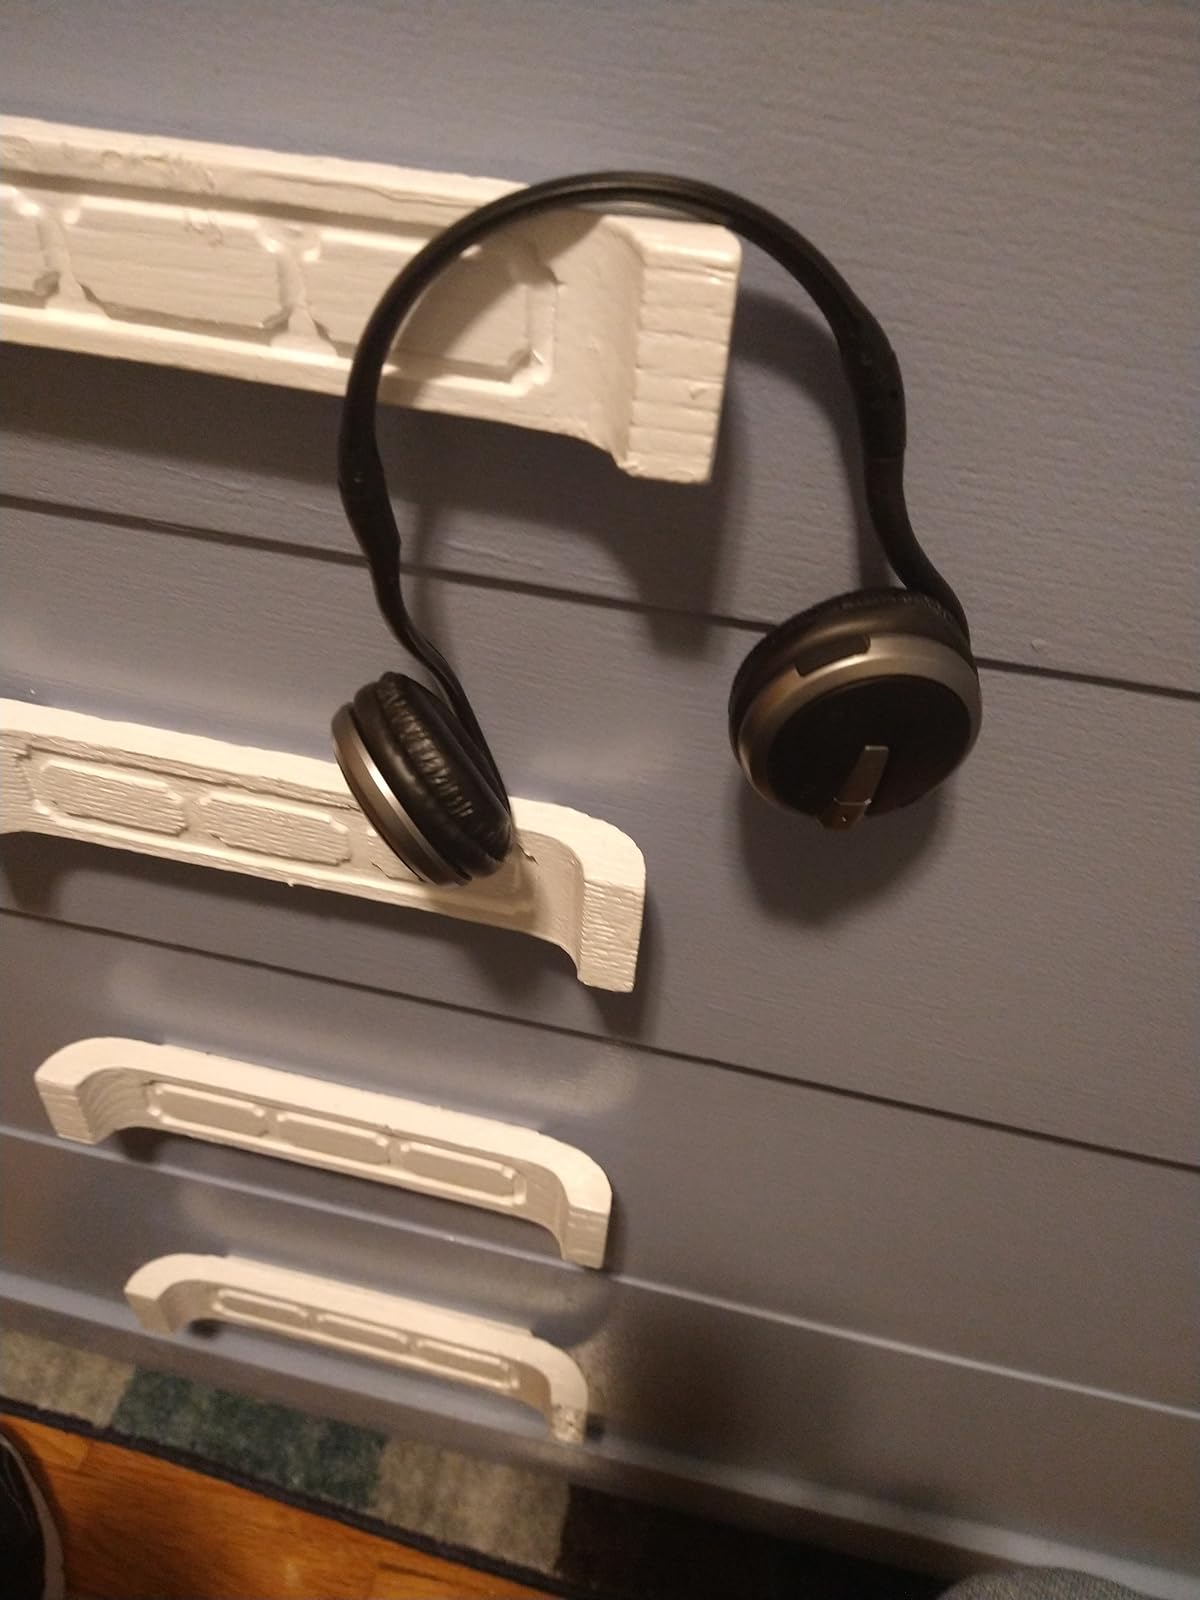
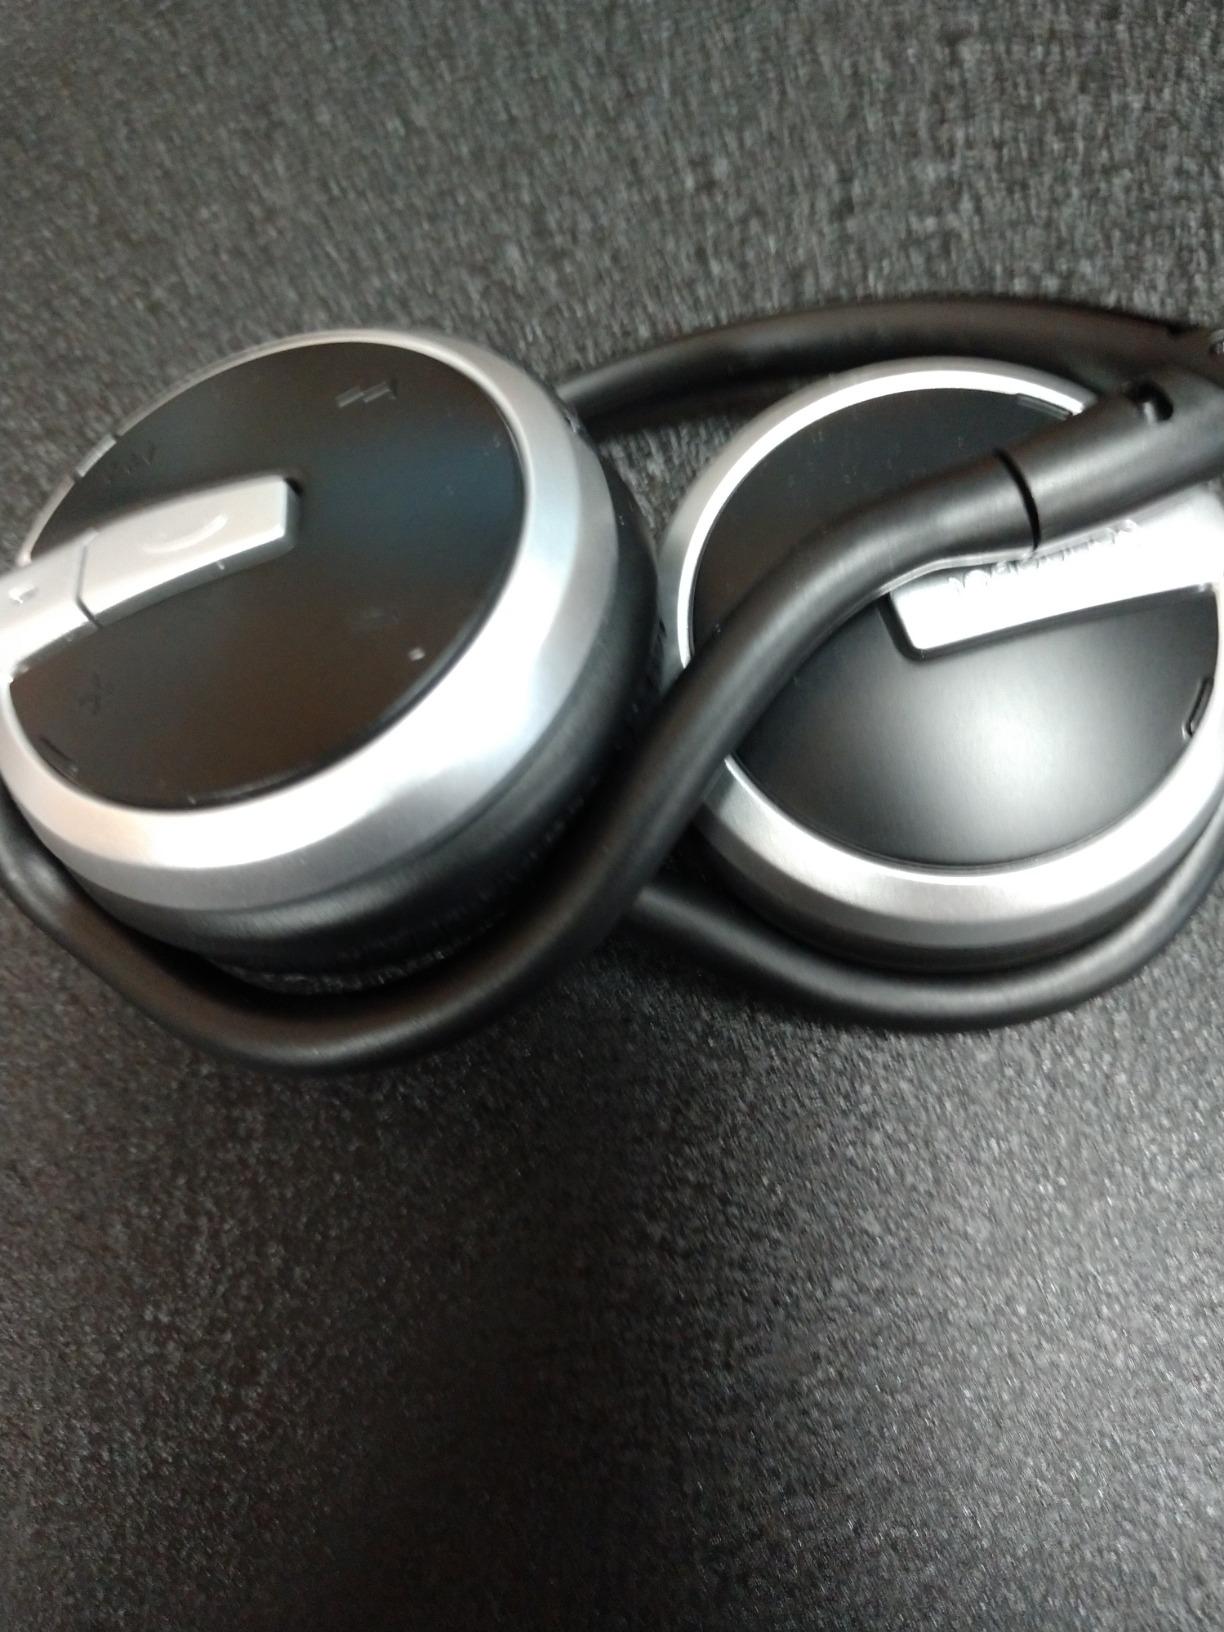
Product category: headphones
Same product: yes